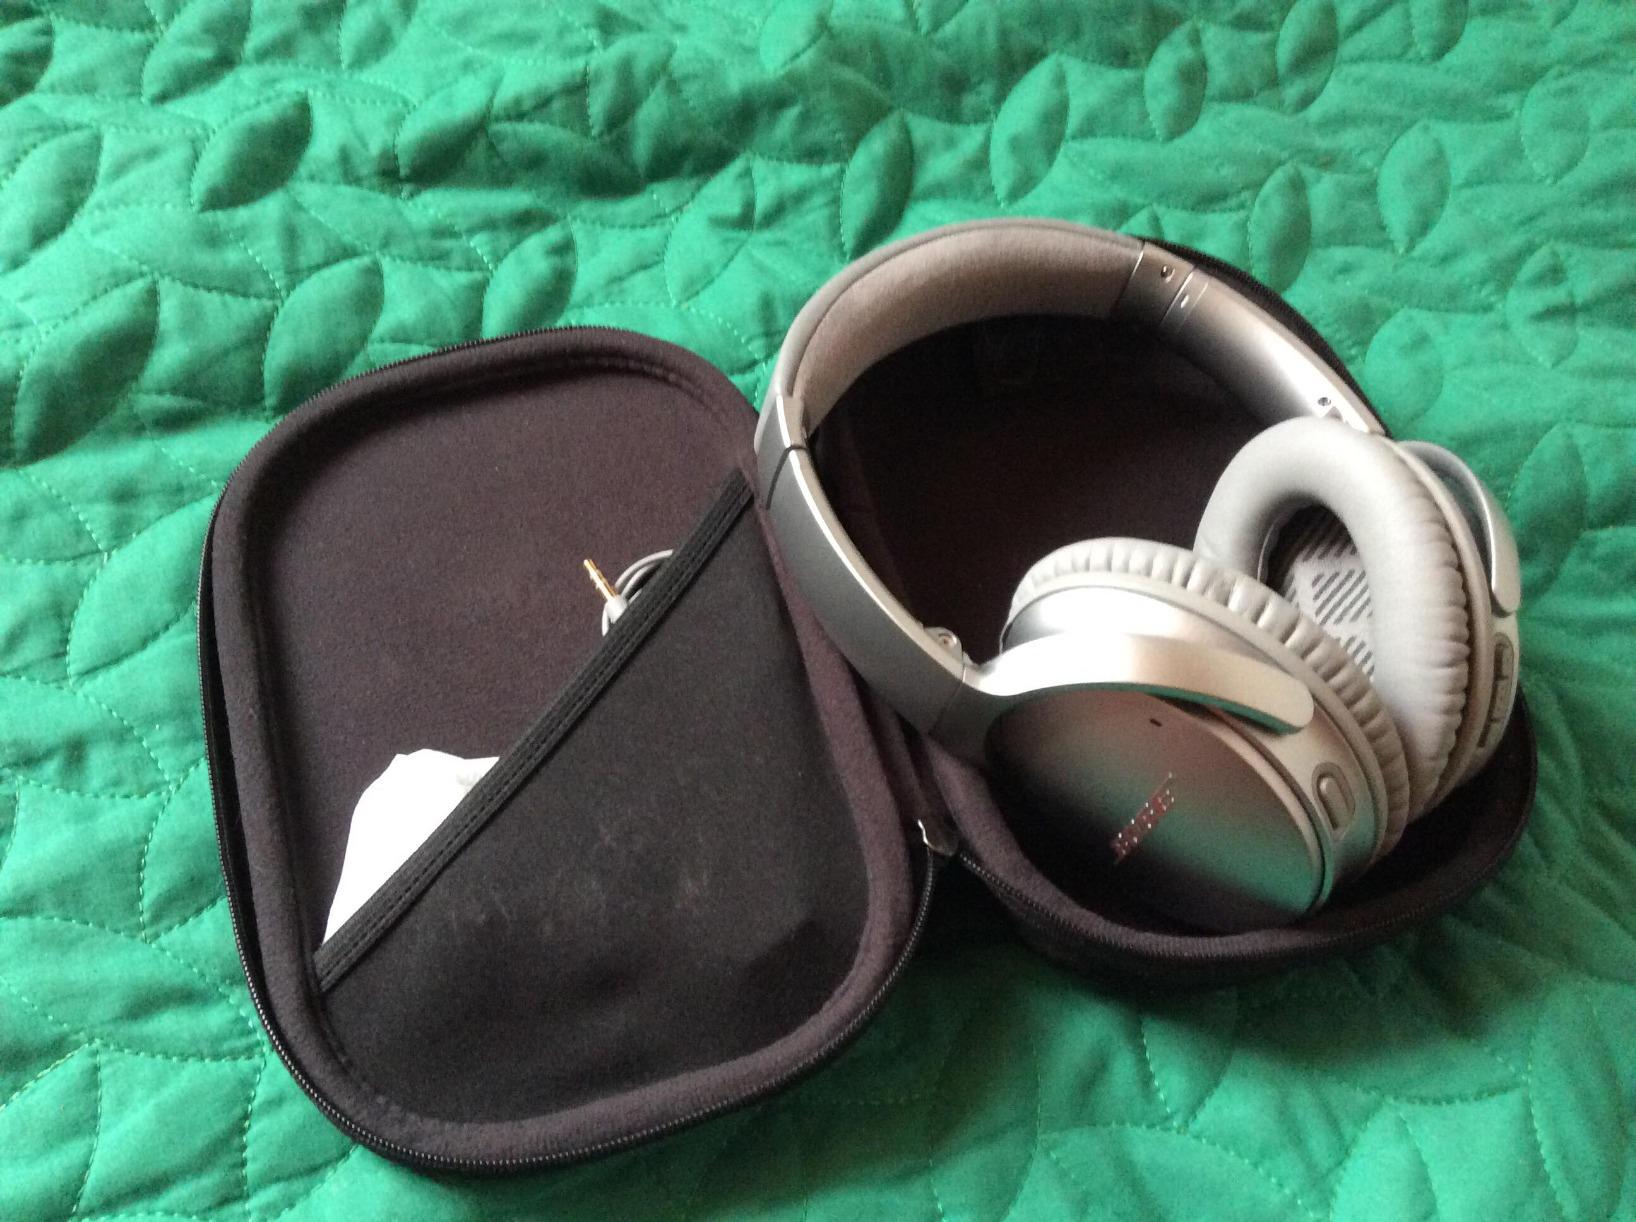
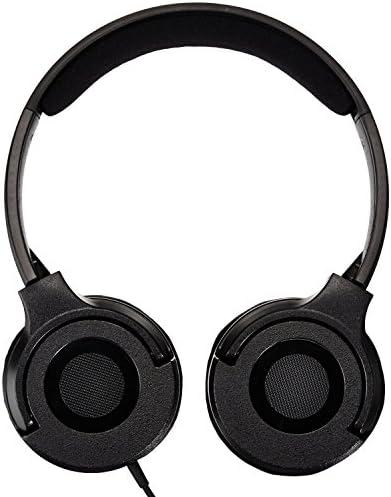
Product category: headphones
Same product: no